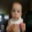
Label: baby